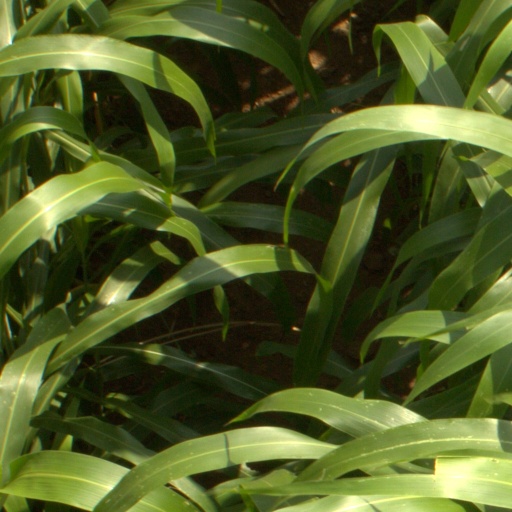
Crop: sorghum